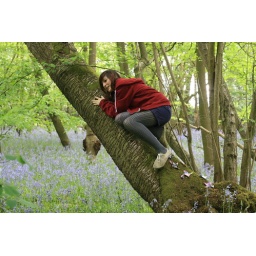
there was once a girl who saw a leaning tree in the bluebell field.